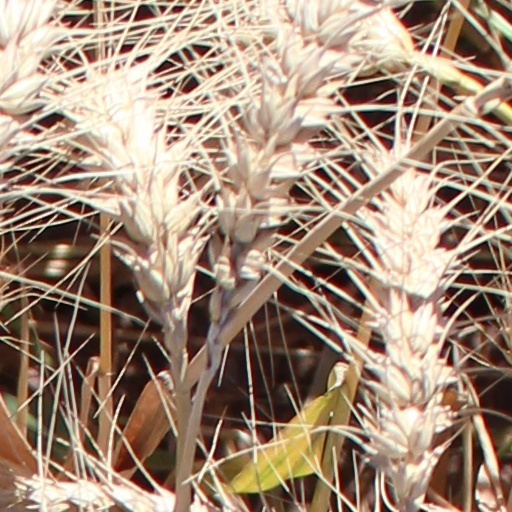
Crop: wheat